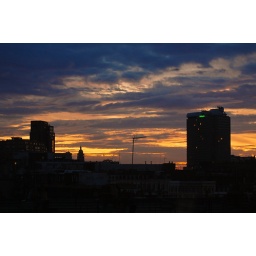
I tried to capture the beautiful colours in the sky just before sunrise. Shot from my window in Earl's Court.